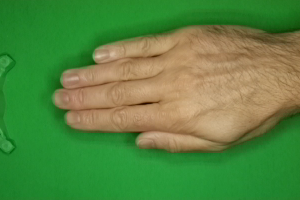
Label: paper